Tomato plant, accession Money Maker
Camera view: vertical (180 deg); turntable rotation: 0 degrees
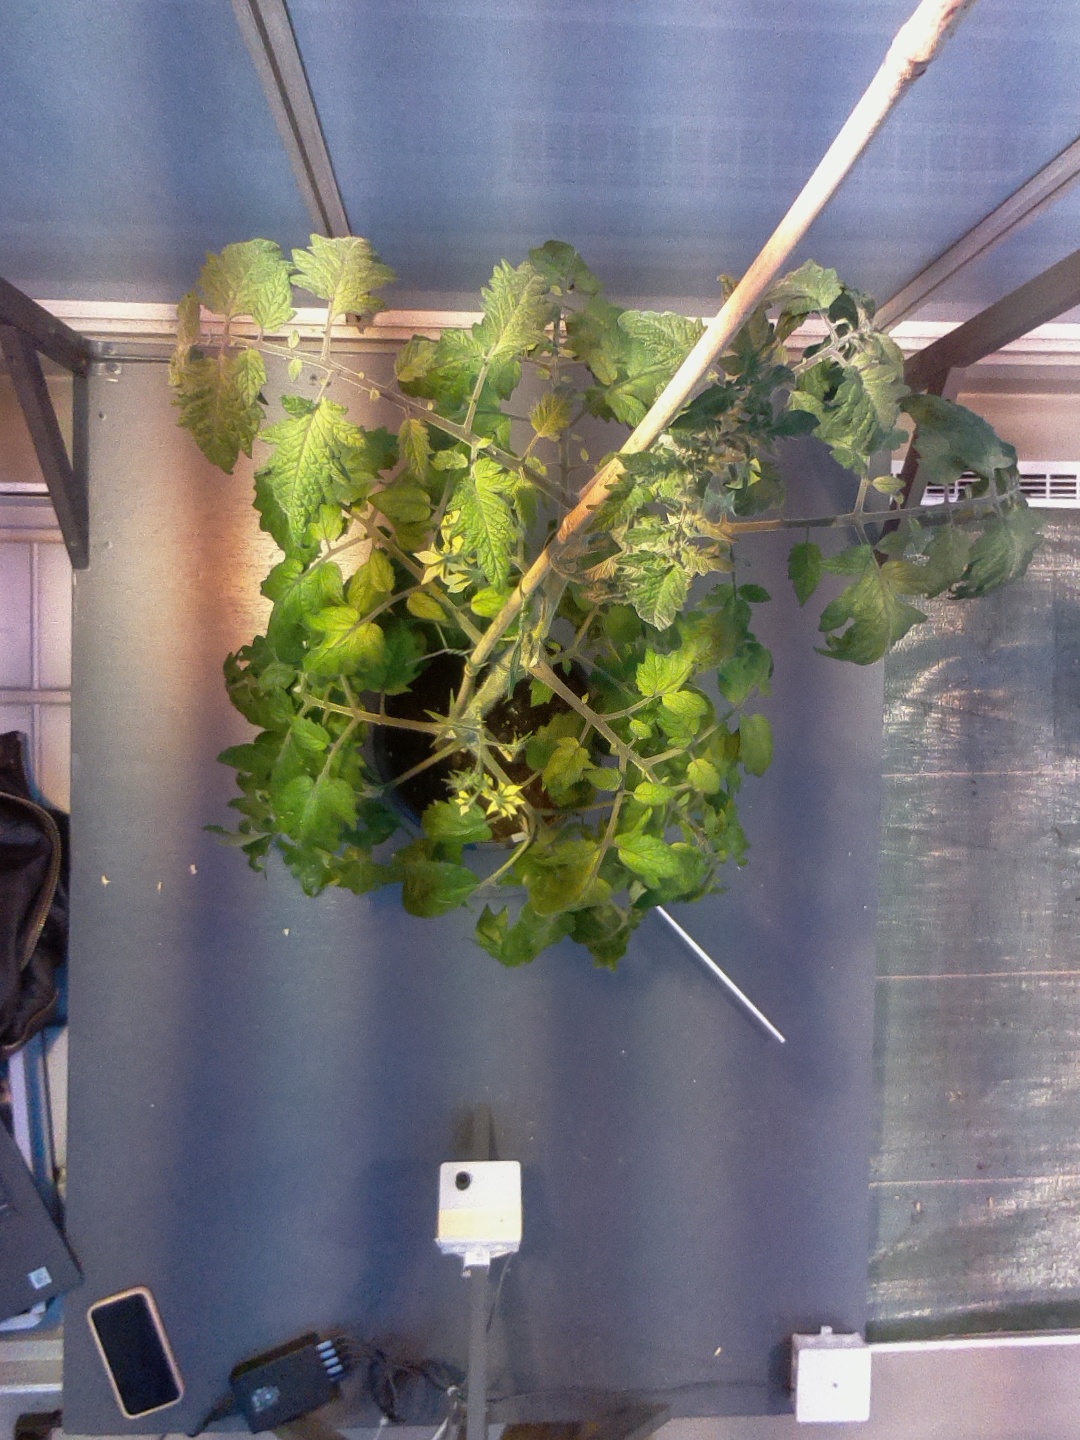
BBCH growth stage 70: Fruits at the main stem or branches visibles